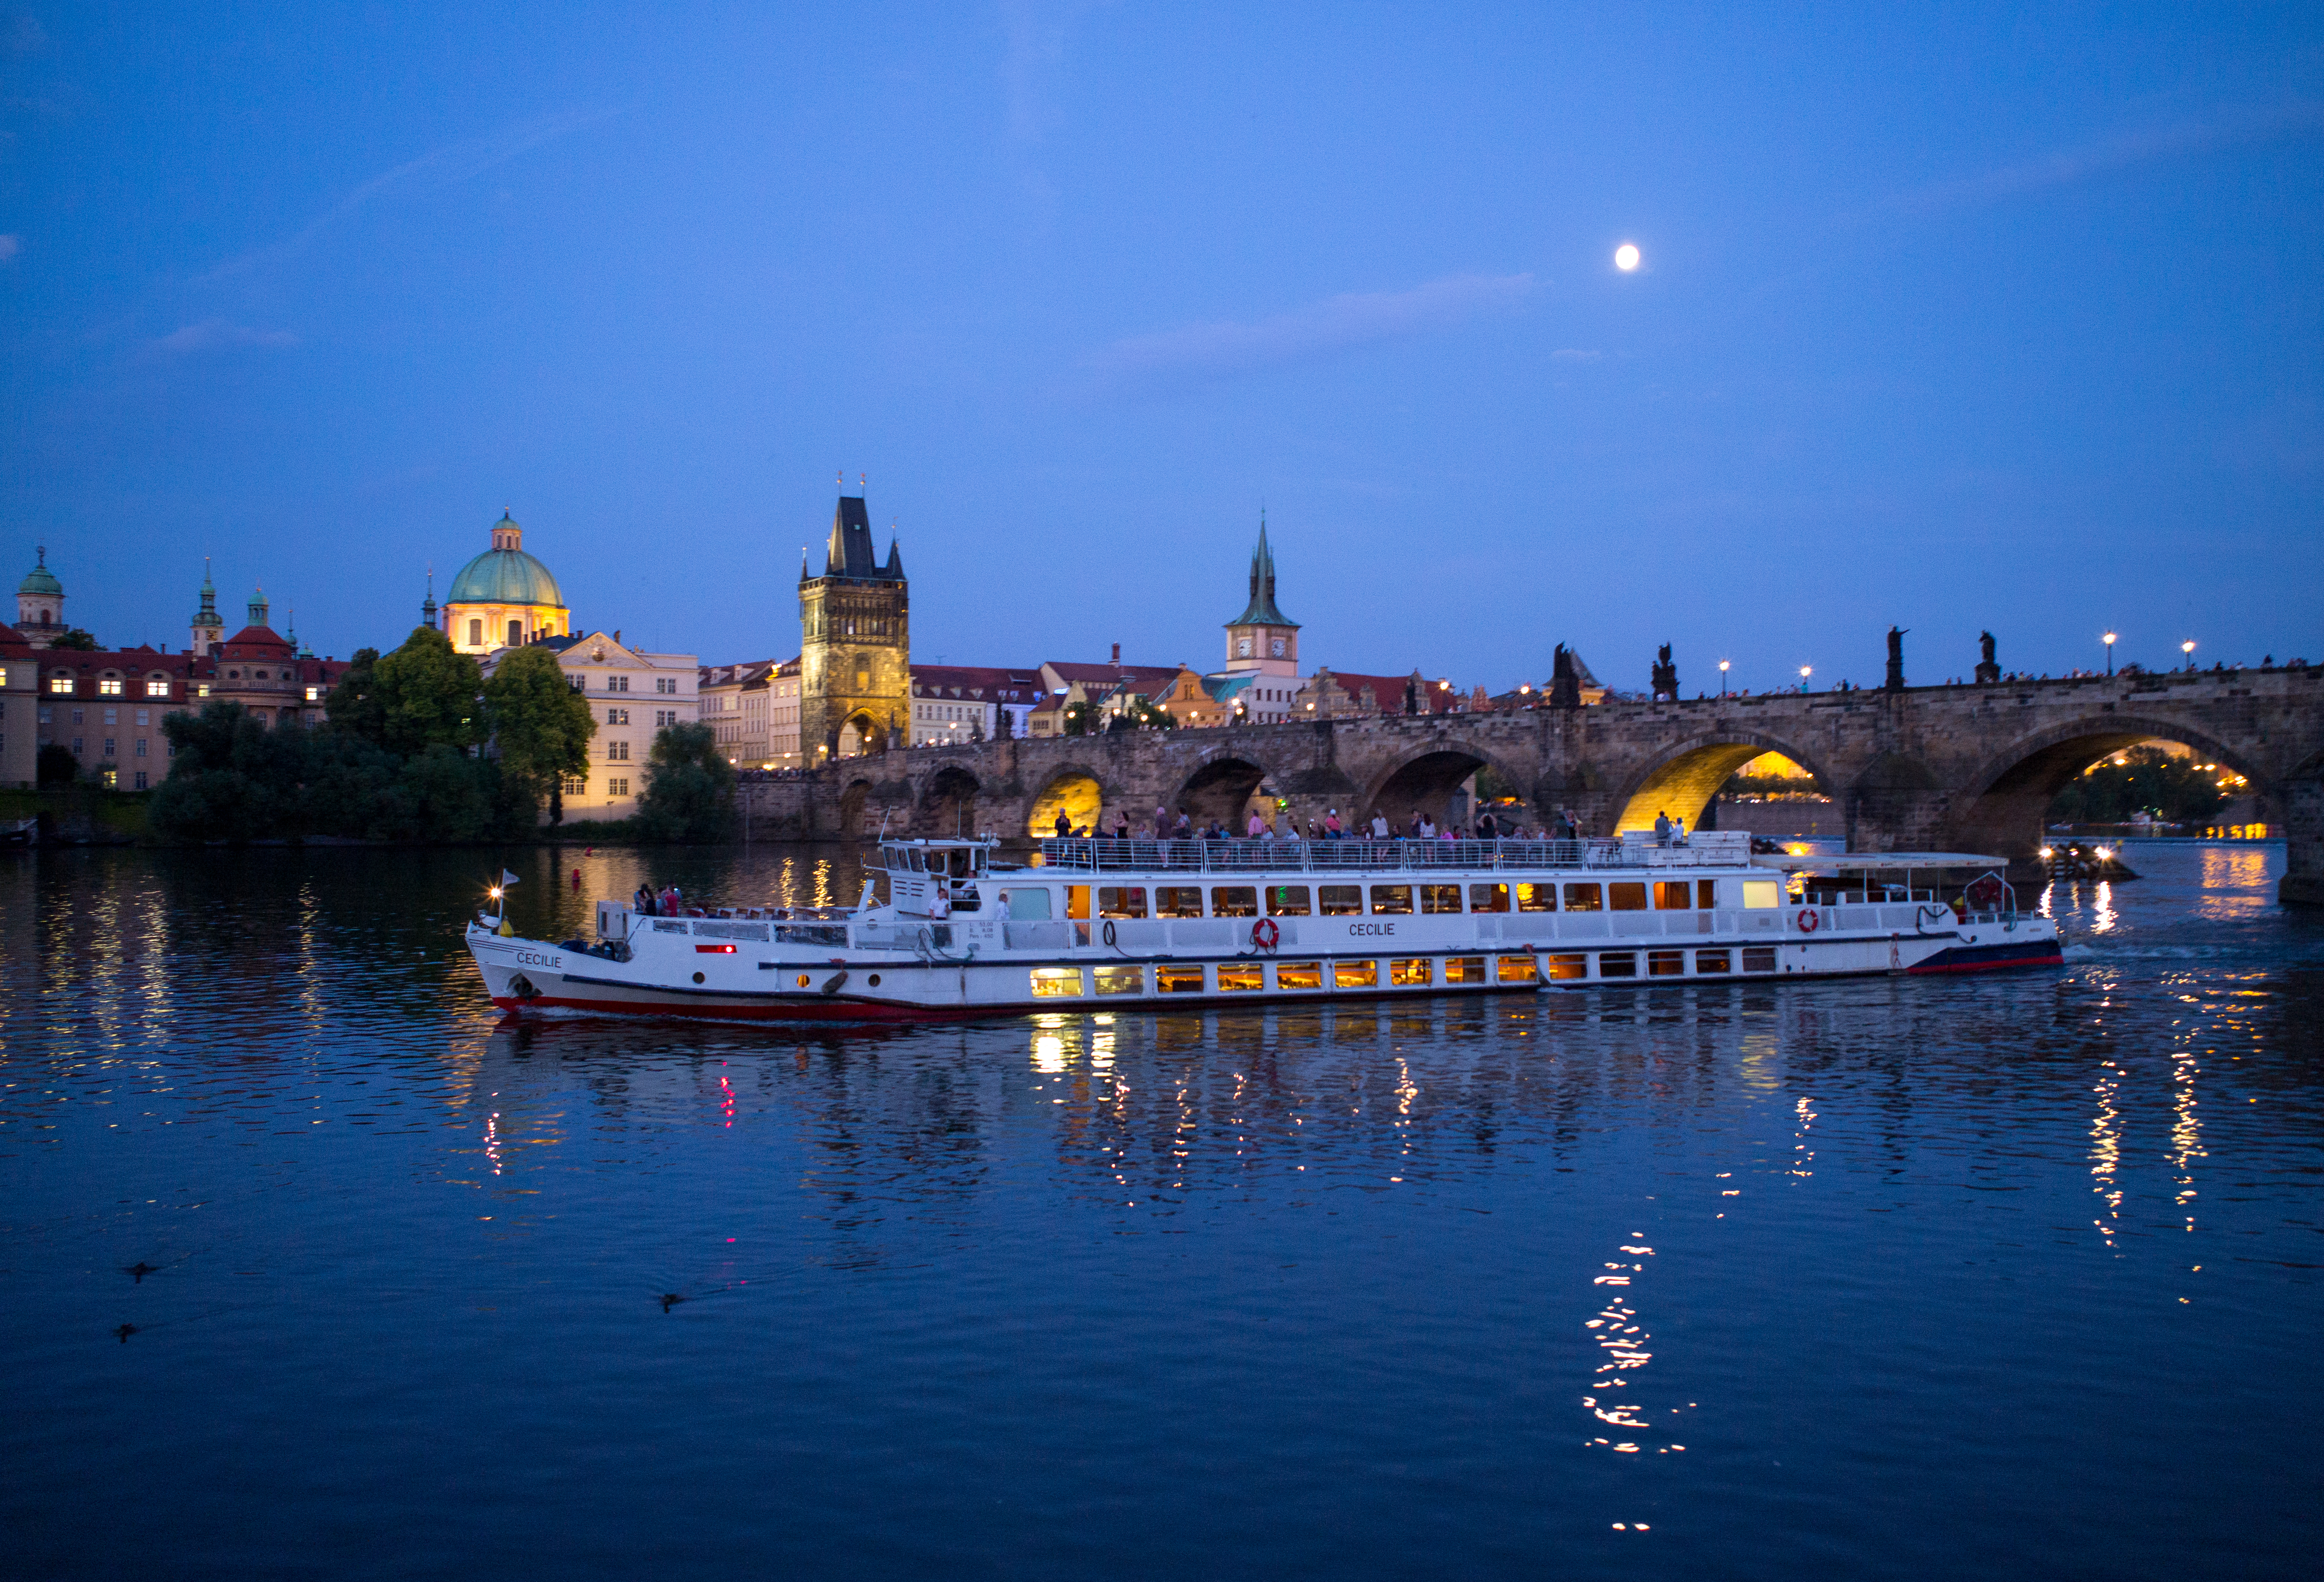
sea, water, sky, boat, bridge, night, town, hour, old, river, cityscape, summer, travel, dusk, clear, europe, evening, reflection, vehicle, blue, prague, moon, full, m, praga, 28, savefop, republic, leica, stare, 240, karluv, most, charles, vltava, reka, moldau, czech, bohemia, cesko, praha, praag, mesto, summicron, cecilie, lod, tourboat